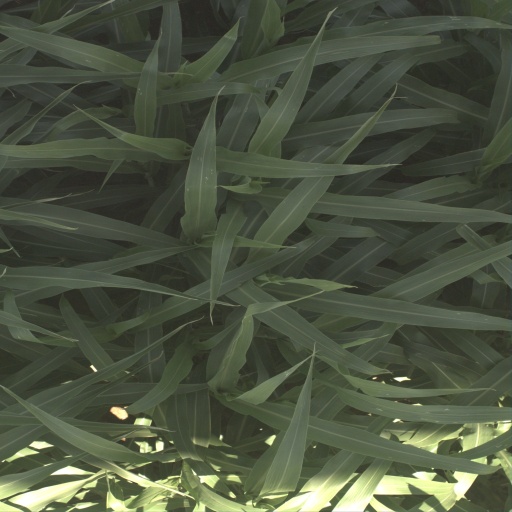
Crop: sorghum